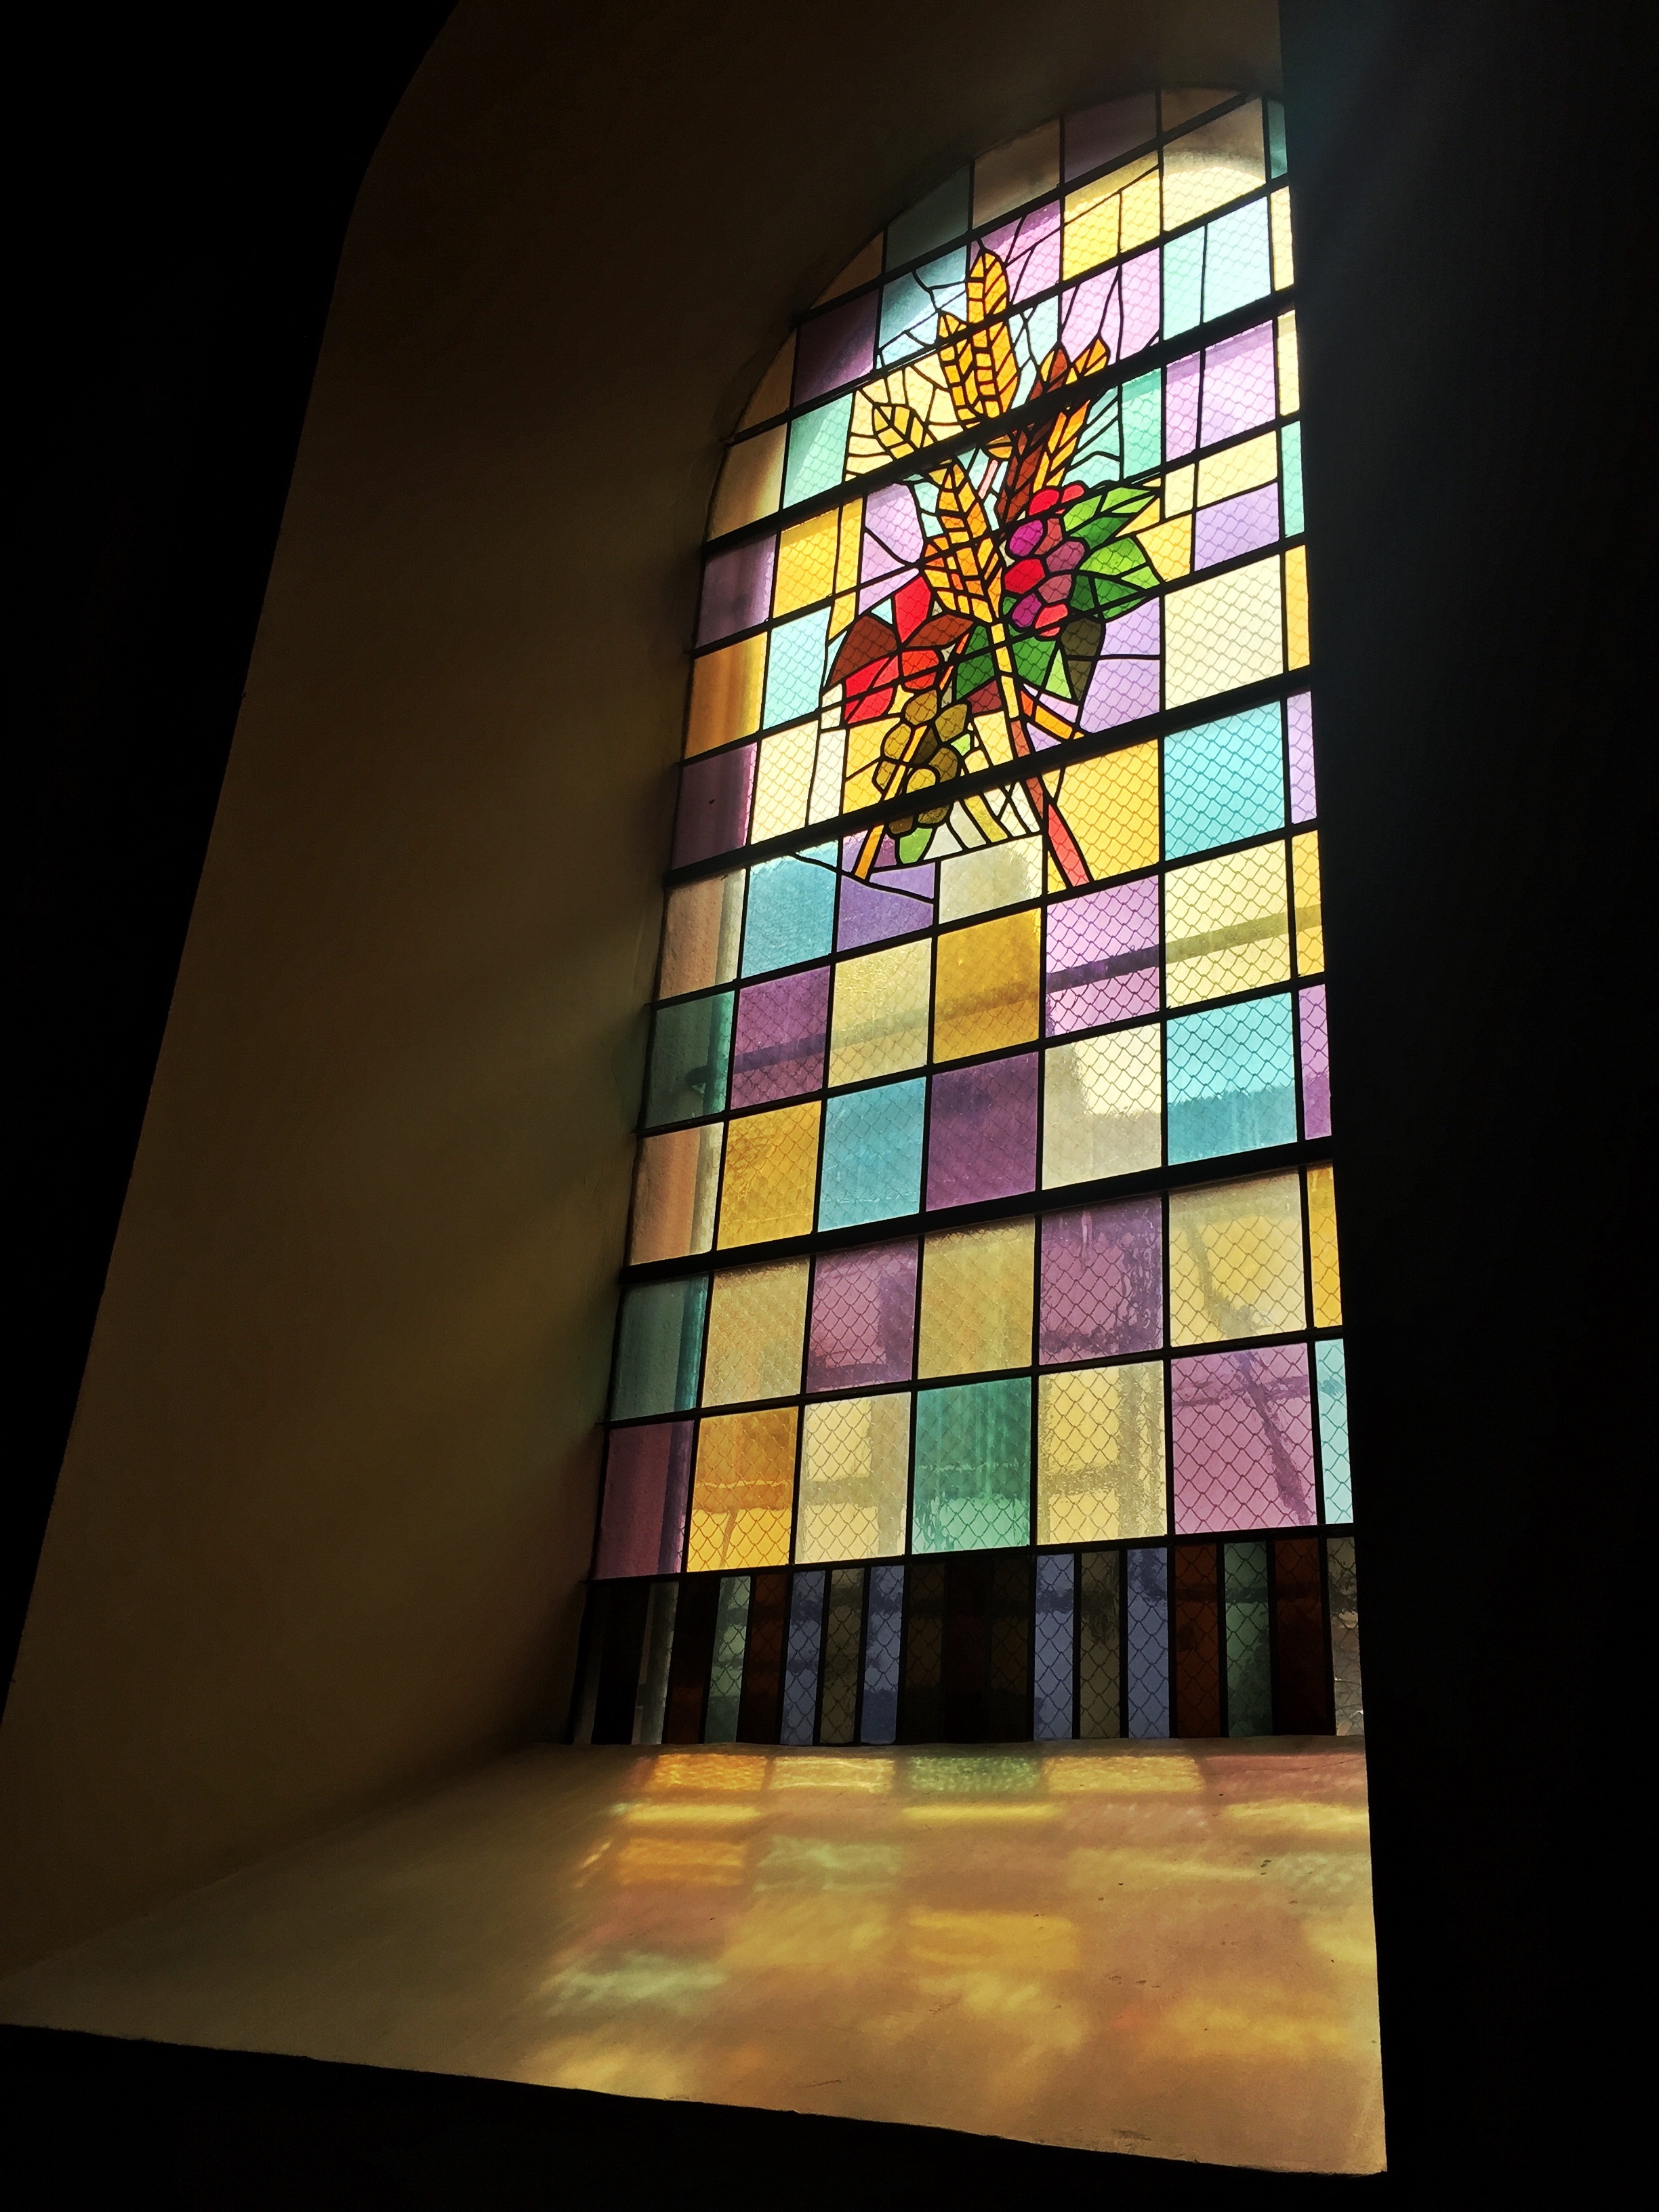
light, window, glass, color, material, stained glass, art, design, symmetry, shape, modern art